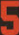
Number: 5